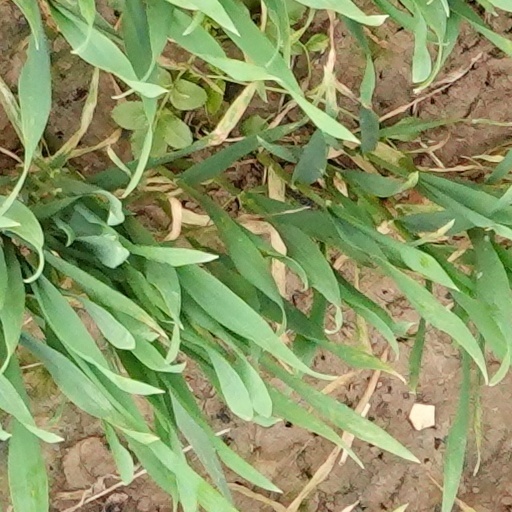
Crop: wheat